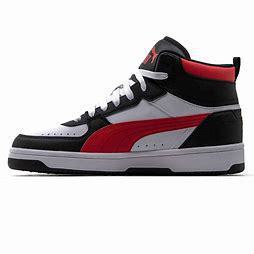
Brand: Puma
Model: Rebound Joy